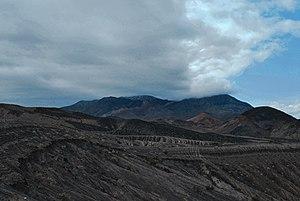
Tin Mountain est un sommet du comté d'Inyo, en Californie, dans l'Ouest des États-Unis. Il culmine à 2 729 mètres d'altitude dans le chaînon Panamint. Il est protégé au sein du parc national de la vallée de la Mort.